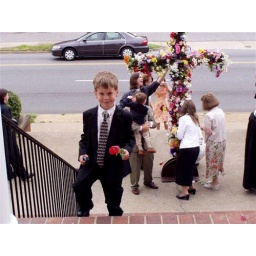
For over 25 years we have covered a cross with flowers outside the church following Easter worship.